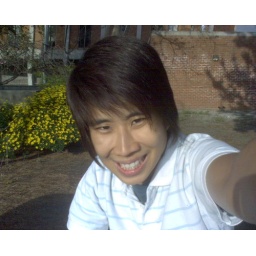
I sit on the table under the tree